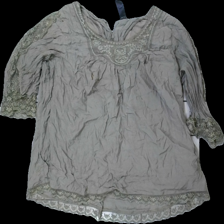
View: front
Type: Blouse
Category: Ladies
Brand: Kappahl
Brand text on label: xlnt
Colors: Grey
Material: 54% cotton 46% viscose
Pattern: Lace
Cut: Regular
Size: XL
Season: All
Stains: Major
Damage: fläckar
Damage location: top center
Damage 2: fläckar arm
Damage 2 location: top left
Damage 3 location: middle center
Price range: <50
Recommended usage: Export
Description: grå långärmad tröja med spetsdetaljer, flera fläckar, en knapp saknas
Comment: knapp saknas